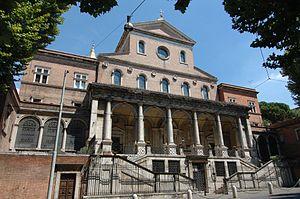
L'église Sant'Antonio da Padova all'Esquilino est une église romaine située dans le rione de l'Esquilin sur la via Merulana.
Cet article recense les basiliques de Rome, Italie.